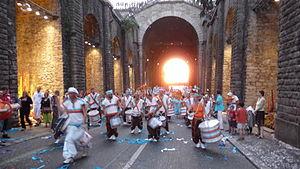
Une fête de rue au mans durant l'été 2009.
Le festival Le Mans fait son Cirque est un festival annuel de cirque fondé en 2001 au Mans, dans le département de la Sarthe. Il a lieu durant la dernière semaine du mois de juin.